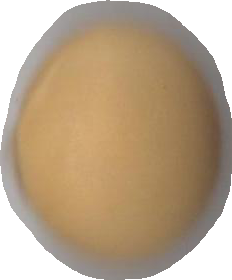
Variety: Grobogan